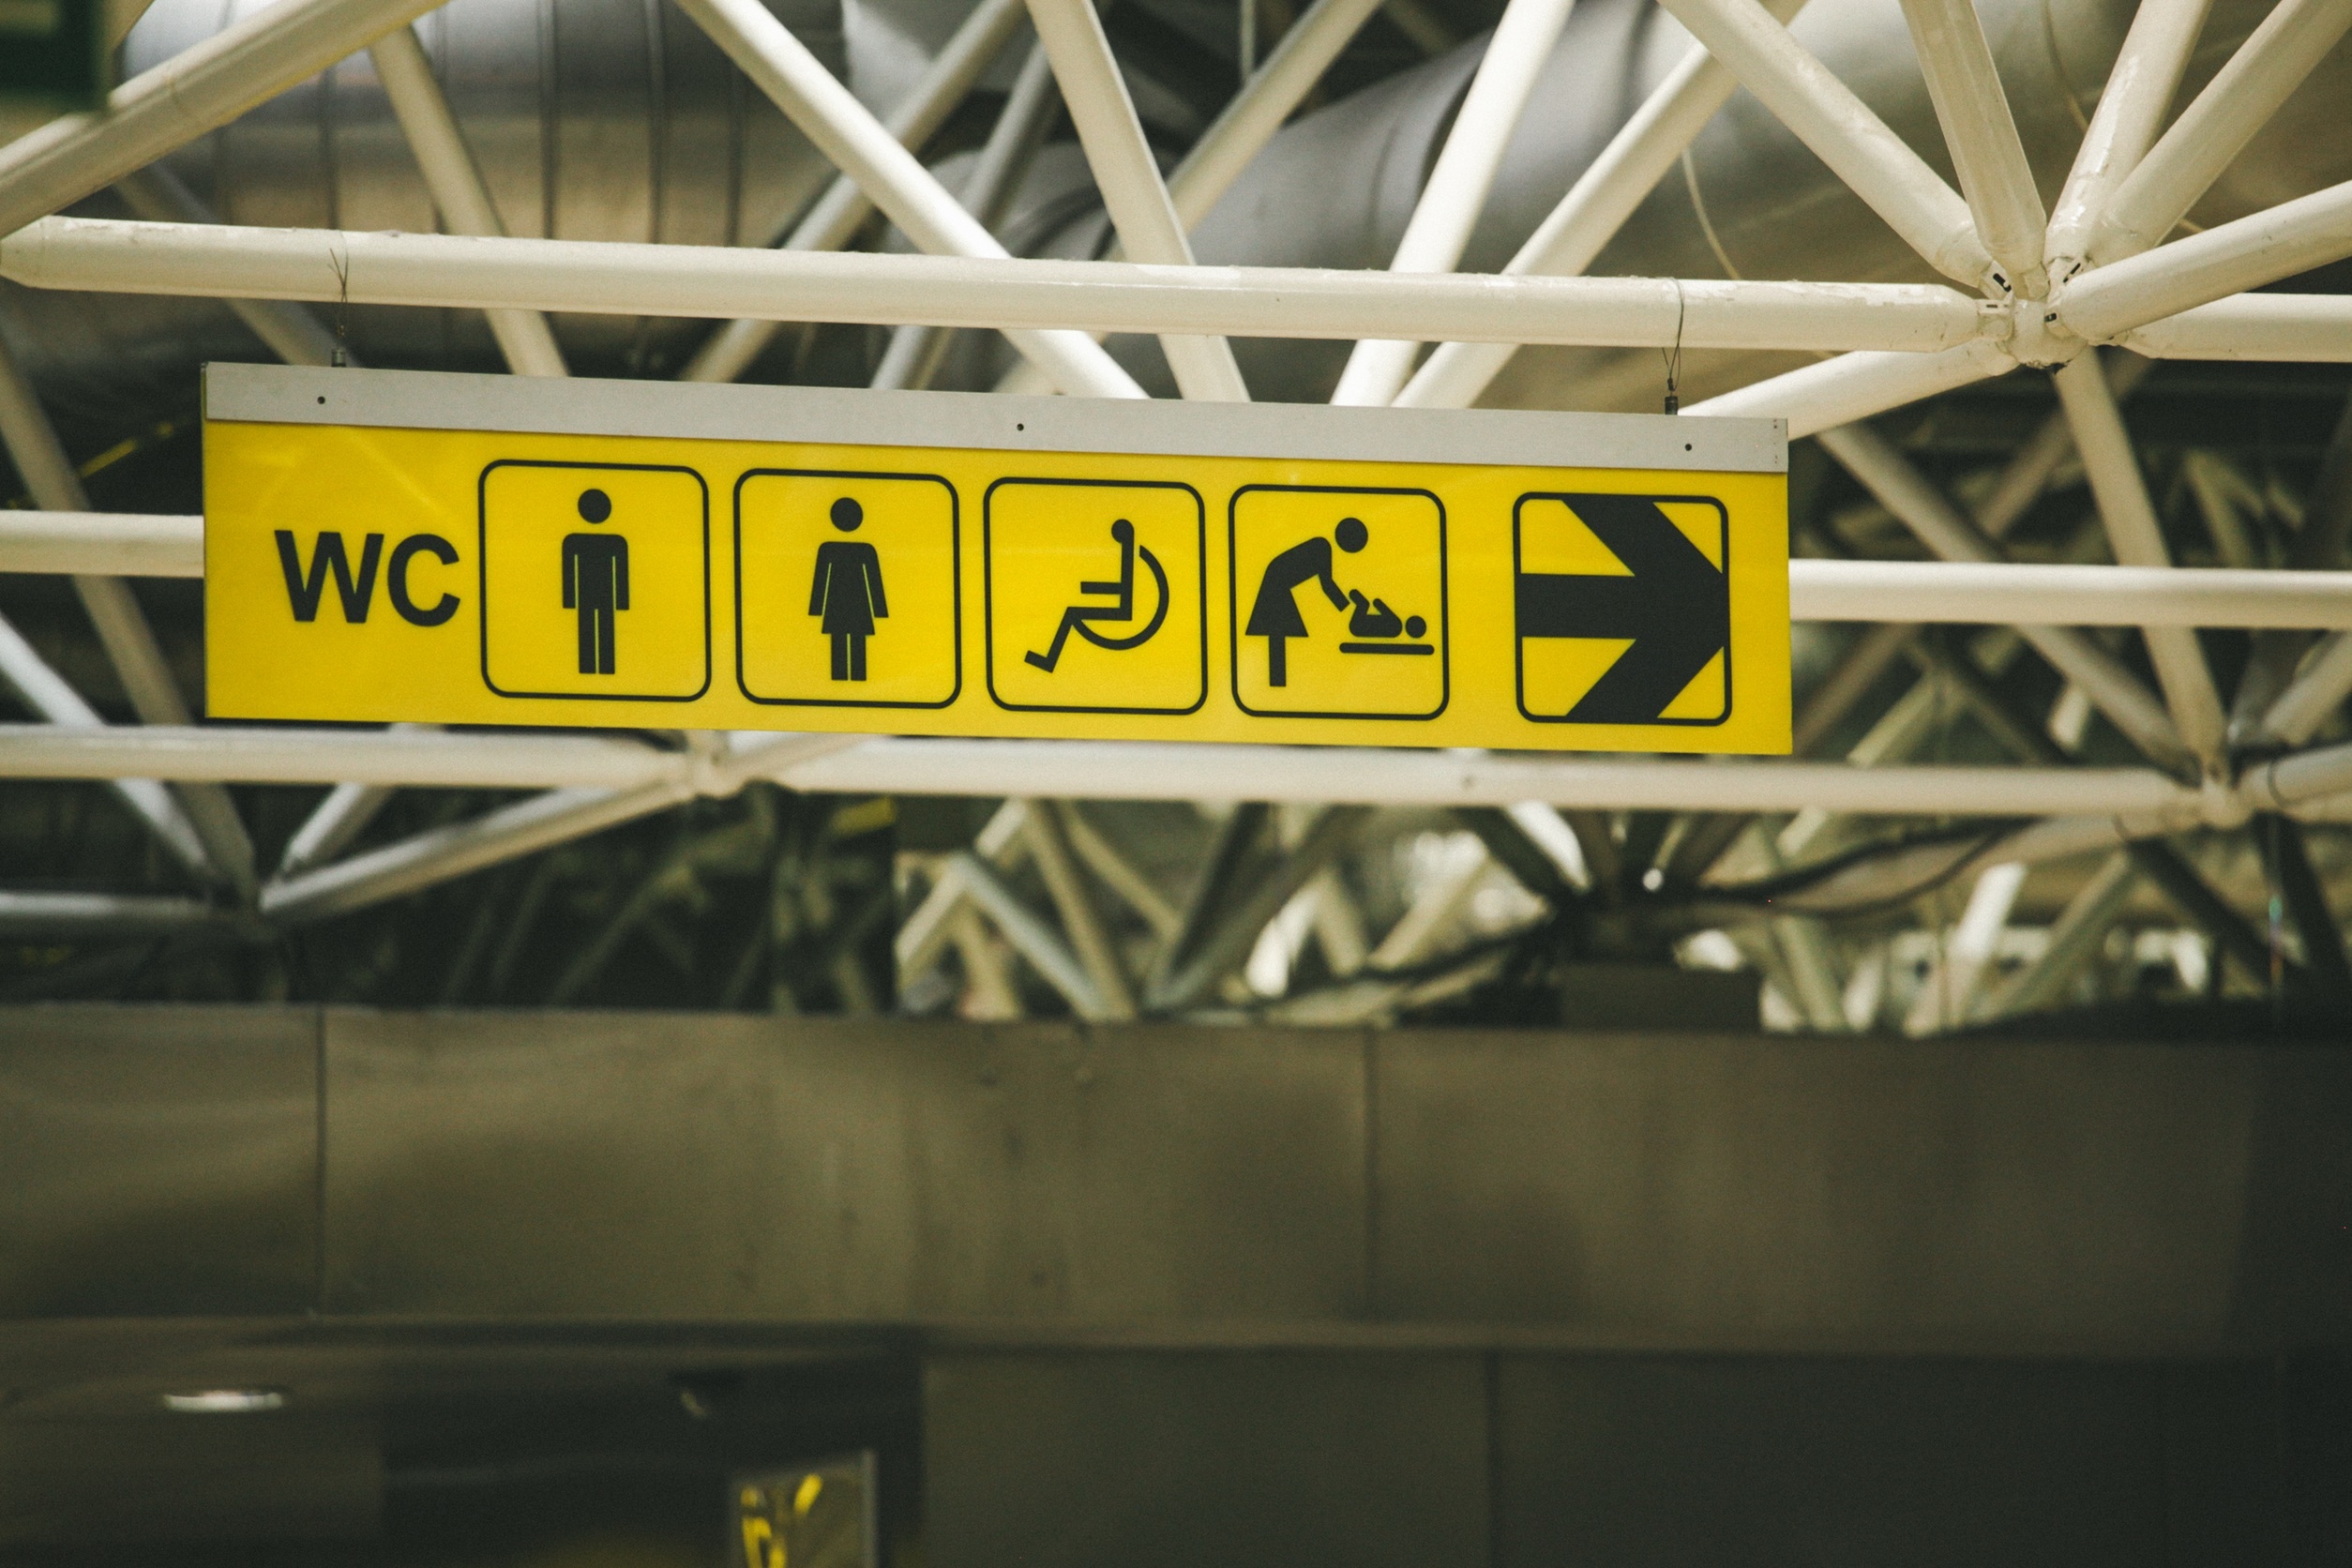
airport, transport, sign, symbol, station, signage, international, design, wc, public, signs, icons, toilets, pictograms